The Man Who Wanted to Live Twice

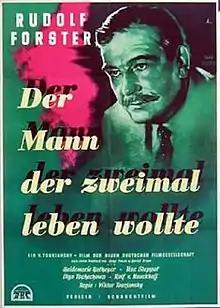

The Man Who Wanted to Live Twice is a 1950 West German drama film directed by Viktor Tourjansky and starring Rudolf Forster, Olga Chekhova and Heidemarie Hatheyer. The future star Marianne Koch made her debut in this film, having been discovered by the director while working at the Bavaria Studios in Munich. The film's sets were designed by the art directors Franz Bi and Botho Hoefer. It was shot at the Bavaria Studios in Munich.